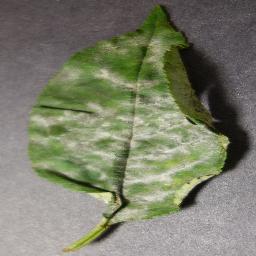
Label: Cherry___Powdery_mildew